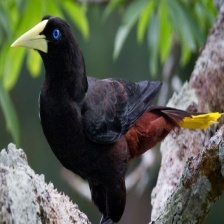
Species: YELLOW CACIQUE
Scientific name: CACICUS CELA